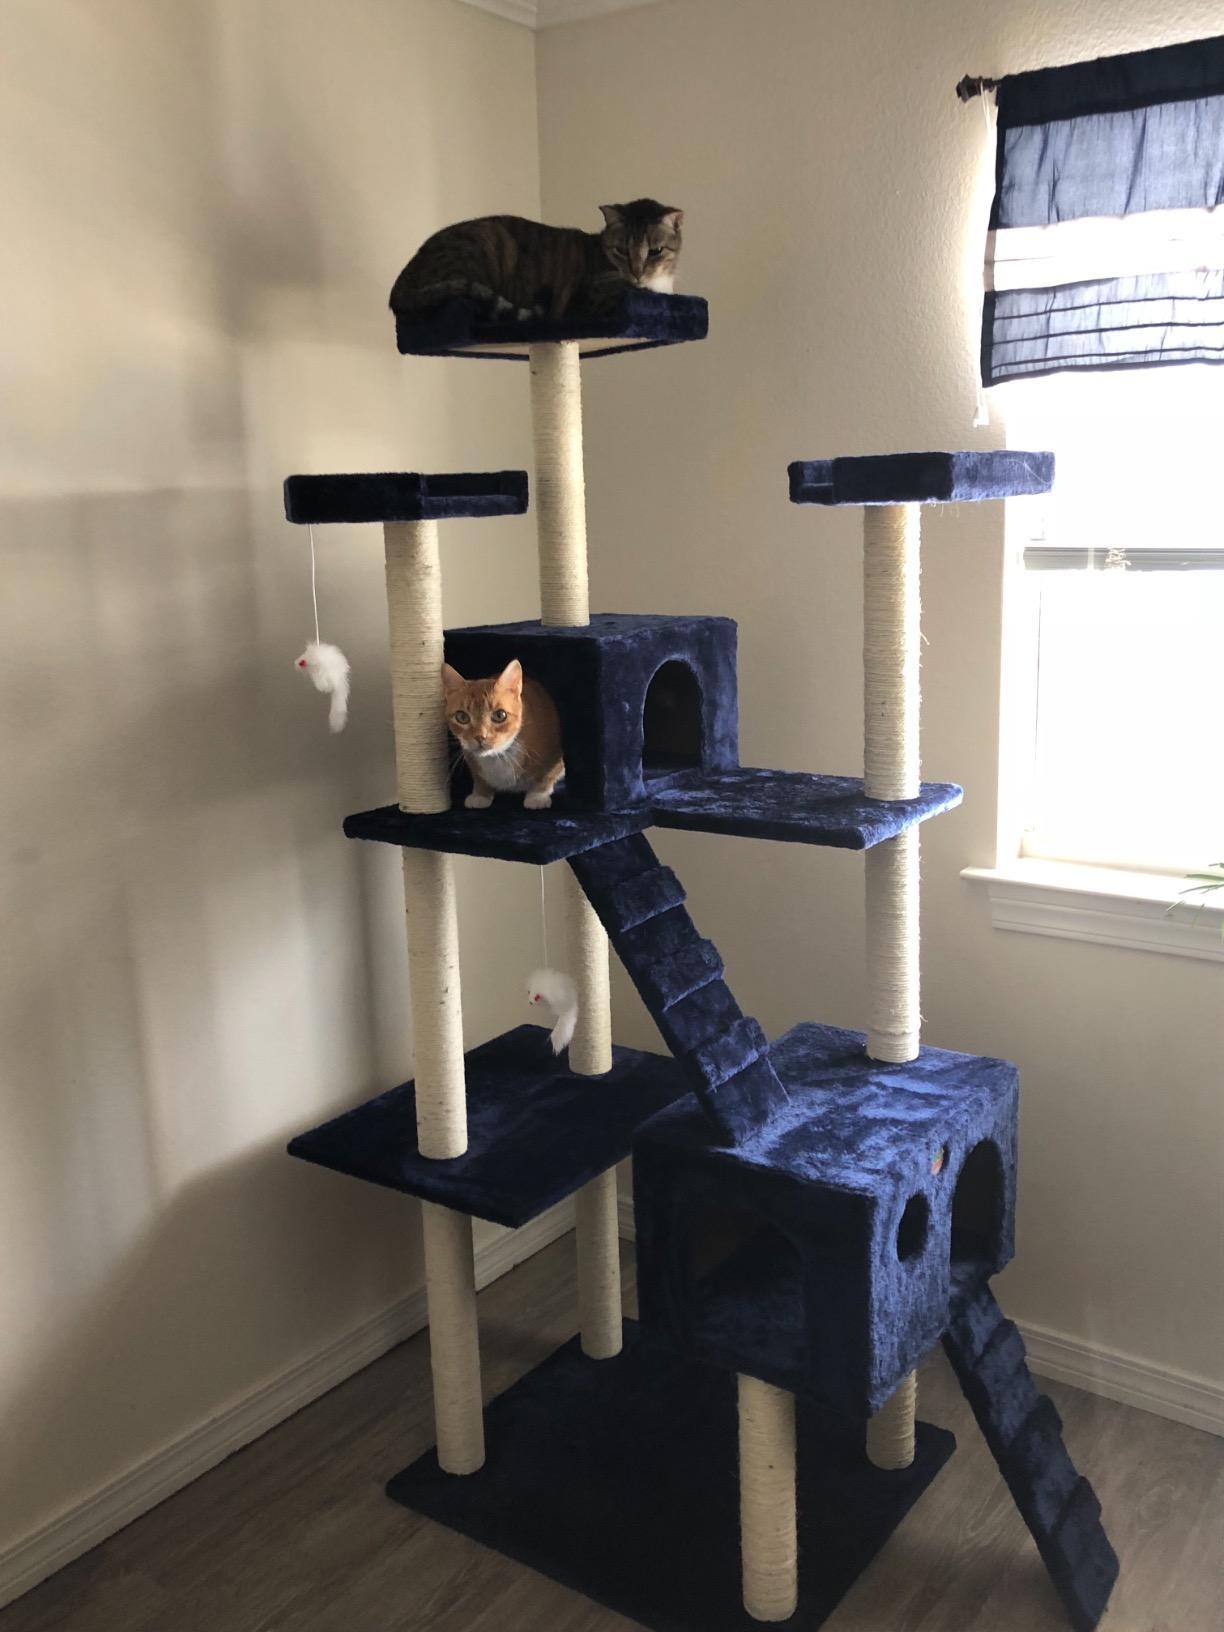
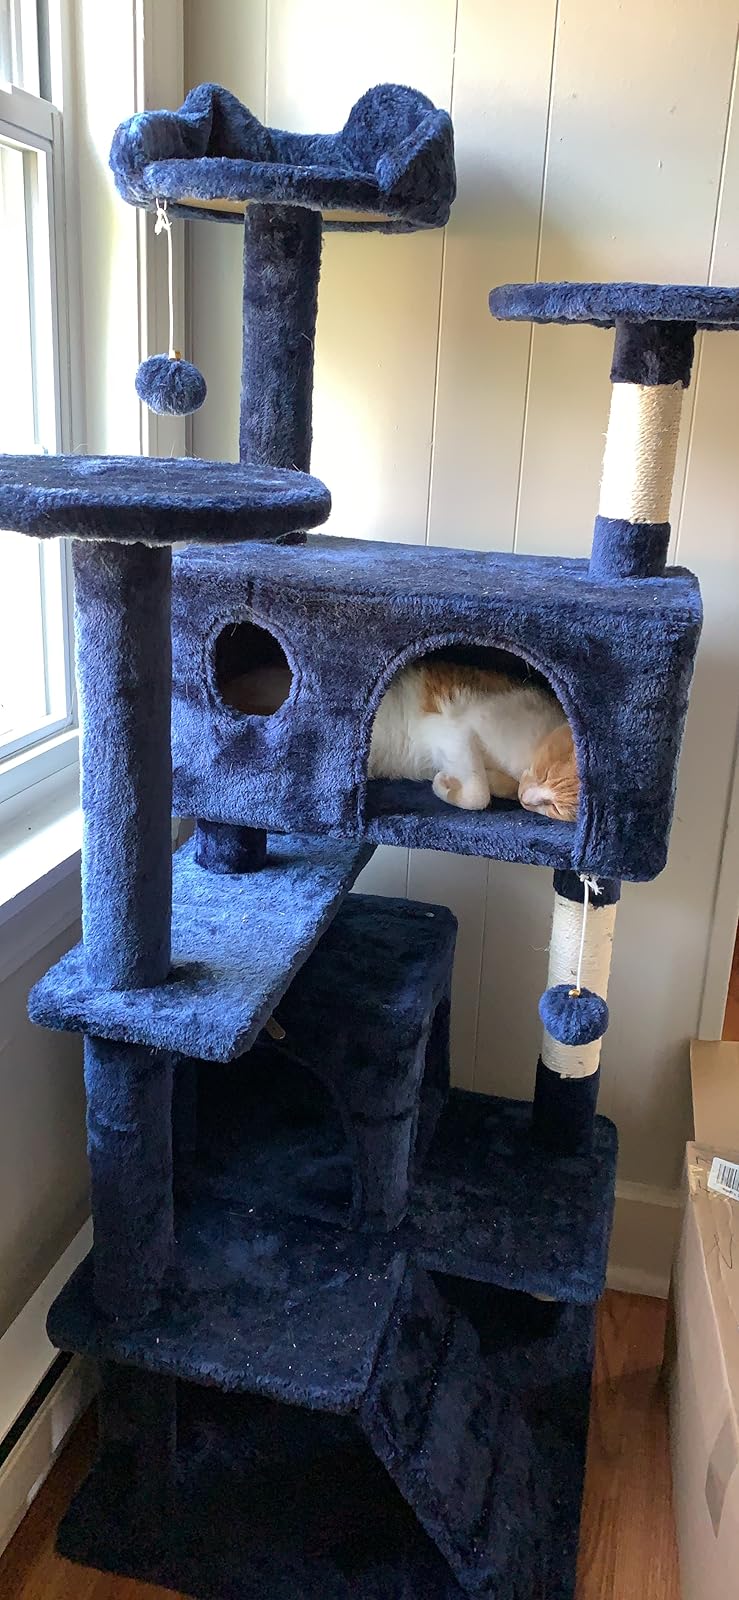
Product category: items_cat tree
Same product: no